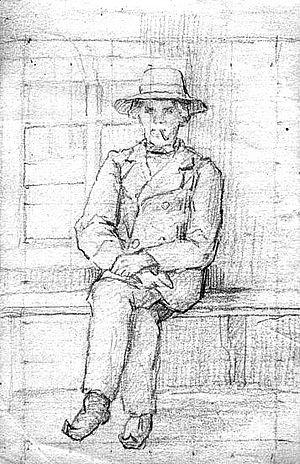
Le Kalevala est une épopée composée au XIXᵉ siècle par Elias Lönnrot, folkloriste et médecin, sur la base de poésies populaires de la mythologie finnoise transmises oralement. Il est considéré comme l'épopée nationale finlandaise et compte parmi les plus importantes œuvres en langue finnoise. Une première version, publiée en 1835, fut suivie en 1849 d'une édition considérablement augmentée qui comprend environ 23 000 vers. Le Kalevala est une sorte de patchwork, obtenu par l'assemblage de poèmes populaires authentiques recueillis entre 1834 et 1847 dans les campagnes finlandaises, notamment en Carélie. Ce poème représente la pierre angulaire de l'identité nationale finlandaise. Cette épopée a influencé bon nombre d'artistes finlandais et, de par sa traduction en 51 langues, est mondialement connue.